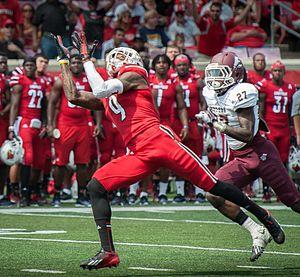
DeVante Parker, né le 20 janvier 1993 à Louisville est un américain, joueur professionnel de football américain évoluant au sein de la NFL au poste de wide receiver pour la franchise des Dolphins de Miami.